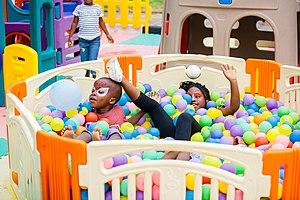
Une piscine à boules ou à balles est un équipement de loisir consistant en un bassin rembourré rempli de sphères en plastique, de couleurs généralement variées et vives. Les utilisateurs, le plus souvent des enfants, pénètrent à l'intérieur du bassin et, du fait de leur poids, s'enfoncent en partie parmi les objets.